Brantford Airport

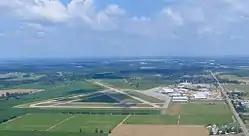
CYFD from the west

Brantford Airport , also known as Brantford Municipal Airport, is a registered aerodrome located west southwest of the City of Brantford, in the county of Brant, Ontario, Canada.